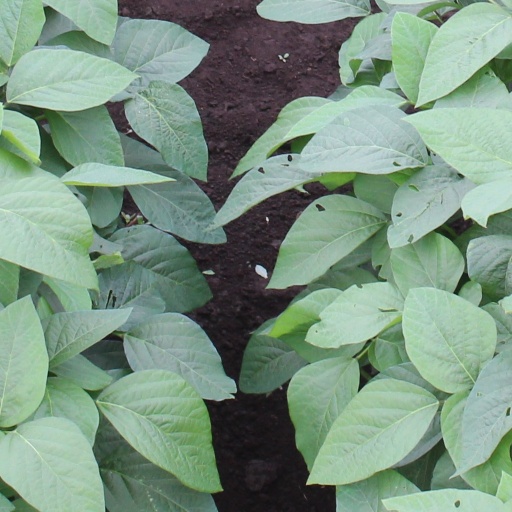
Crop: soybean